Serrano Football Club

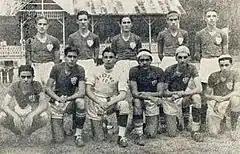
Team photo from the 1915 season

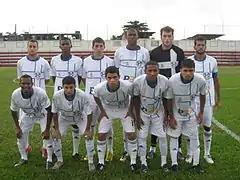
Team photo from the 2011 season

Serrano Football Club, usually known simply as Serrano, is a Brazilian football team from the city of Petrópolis, Rio de Janeiro state.